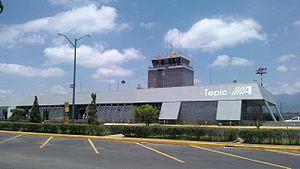
L'aéroport international Amado Nervo ou l'aéroport de Tepic est un aéroport international situé à Tepic et est le principal aéroport de l'État mexicain de Nayarit. Gérée par Aeropuertos y Servicios Auxiliares, une société appartenant au gouvernement fédéral, il était la base de Transportes Aereos de Nayarit avant la cessation de ses activités en 1999. Il tire son nom du poète né dans la région, Amado Nervo.